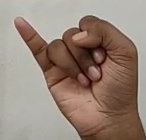
ASL sign: J